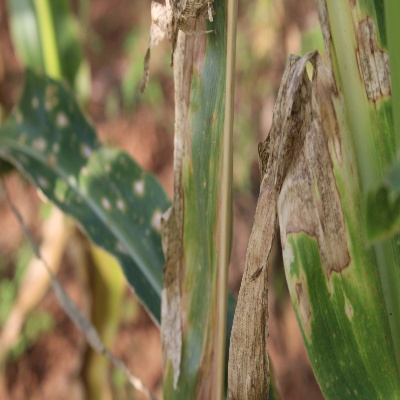
Crop: Maize
Condition: leaf blight